Avenel, Victoria

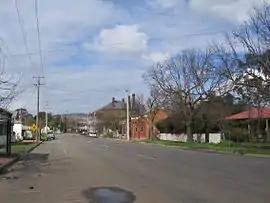
Main street

Avenel is a town in the Shire of Strathbogie, Victoria, Australia. At the , Avenel had a population of 1,112, up from 1048 at the , 728 at the and 552 at the .